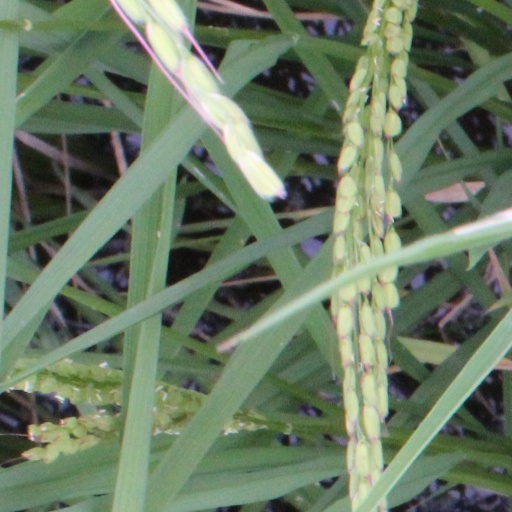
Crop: rice